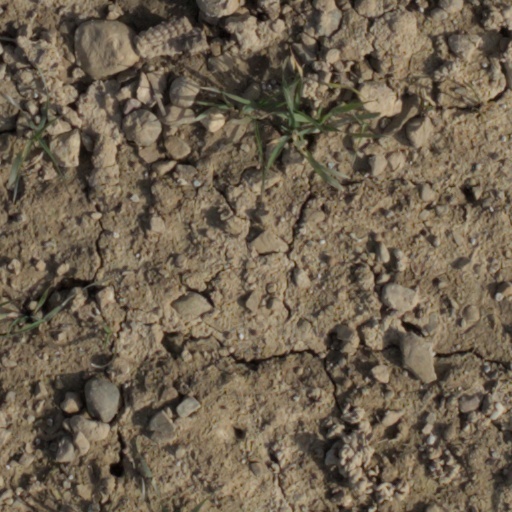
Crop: wheat